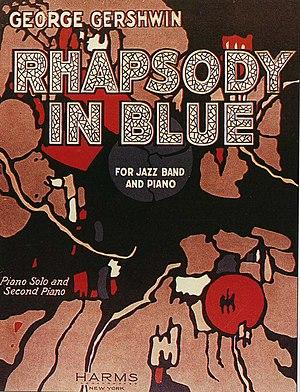
Rhapsody in Blue est une œuvre pour piano et orchestre ou harmonie composée par George Gershwin en 1924, qui combine des éléments de musique classique et de jazz.